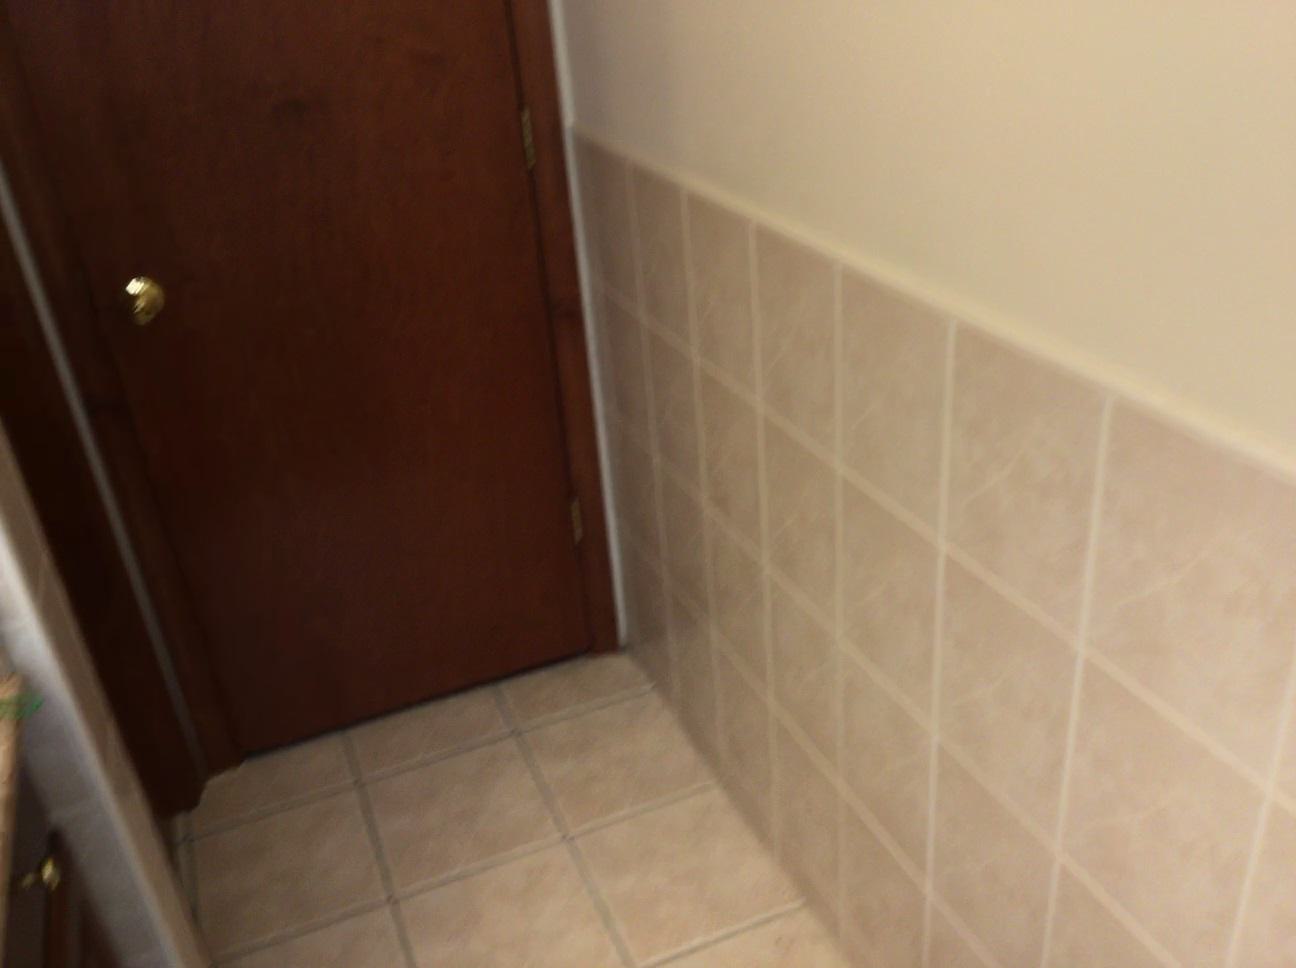
Question: In the image, there is the vanity. Pinpoint several points within the vacant space situated behind the vanity from the world's perspective. Your final answer should be formatted as a list of tuples, i.e. [(x1, y1), ...], where each tuple contains the x and y coordinates of a point satisfying the conditions above. The coordinates should be between 0 and 1, indicating the normalized pixel locations of the points.
Answer: [(0.285, 0.868), (0.241, 0.890), (0.194, 0.913), (0.341, 0.886), (0.296, 0.909), (0.248, 0.933), (0.201, 0.958), (0.353, 0.930), (0.306, 0.955), (0.258, 0.979), (0.414, 0.951), (0.367, 0.976)]